Arkansas National Guard

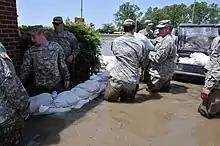
Arkansas National Guardsmen helping fight flood waters in the small community of Payneway, May 2011

The National Guard may also respond to natural disasters and other domestic operations in a Title 32 status. In this situation, the Guard is still under the direct command and control of the Governor, but the Federal Government provides the funding through Title 32 of the United States Code.